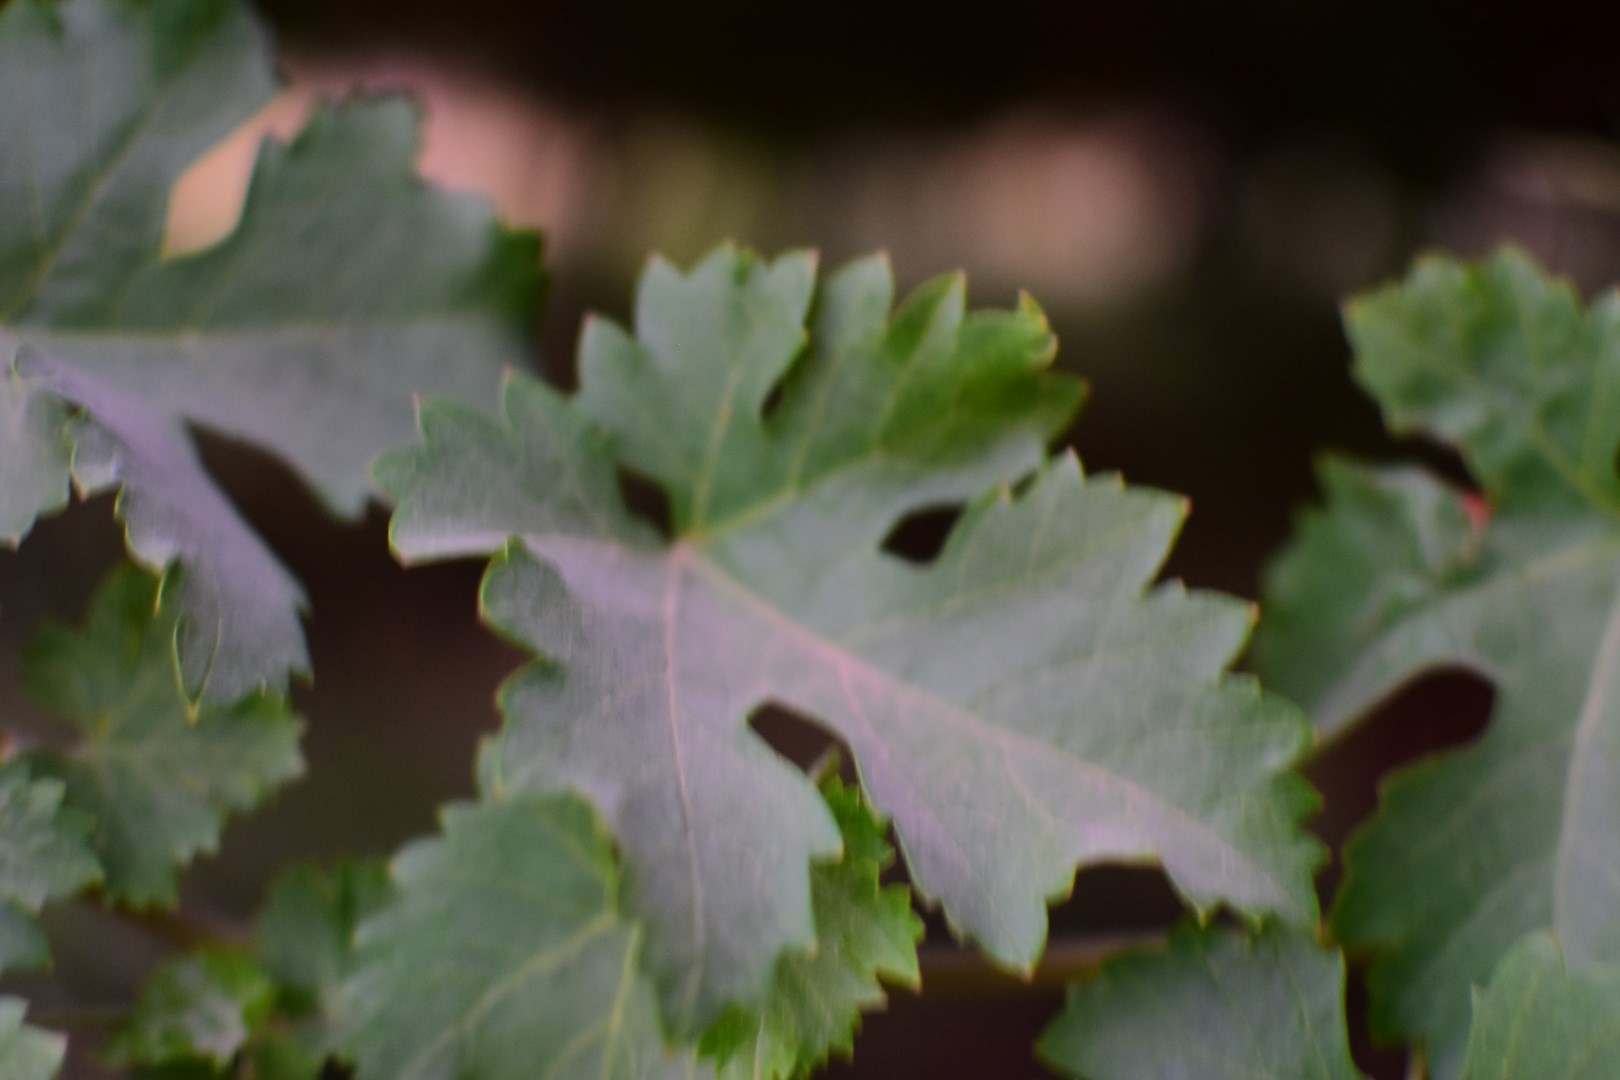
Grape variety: Aswud Balad